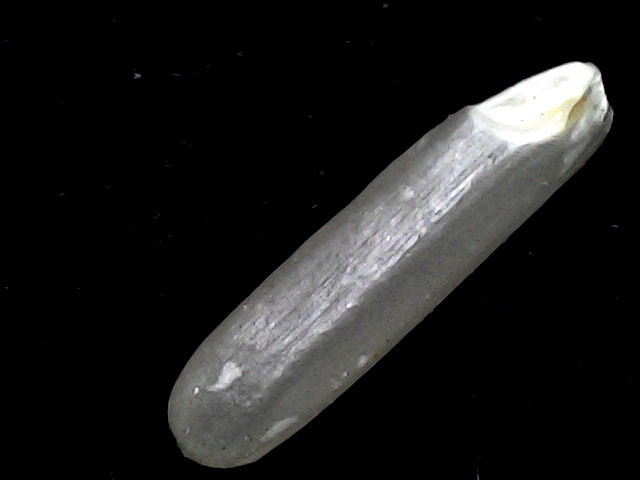
Rice variety: BD57